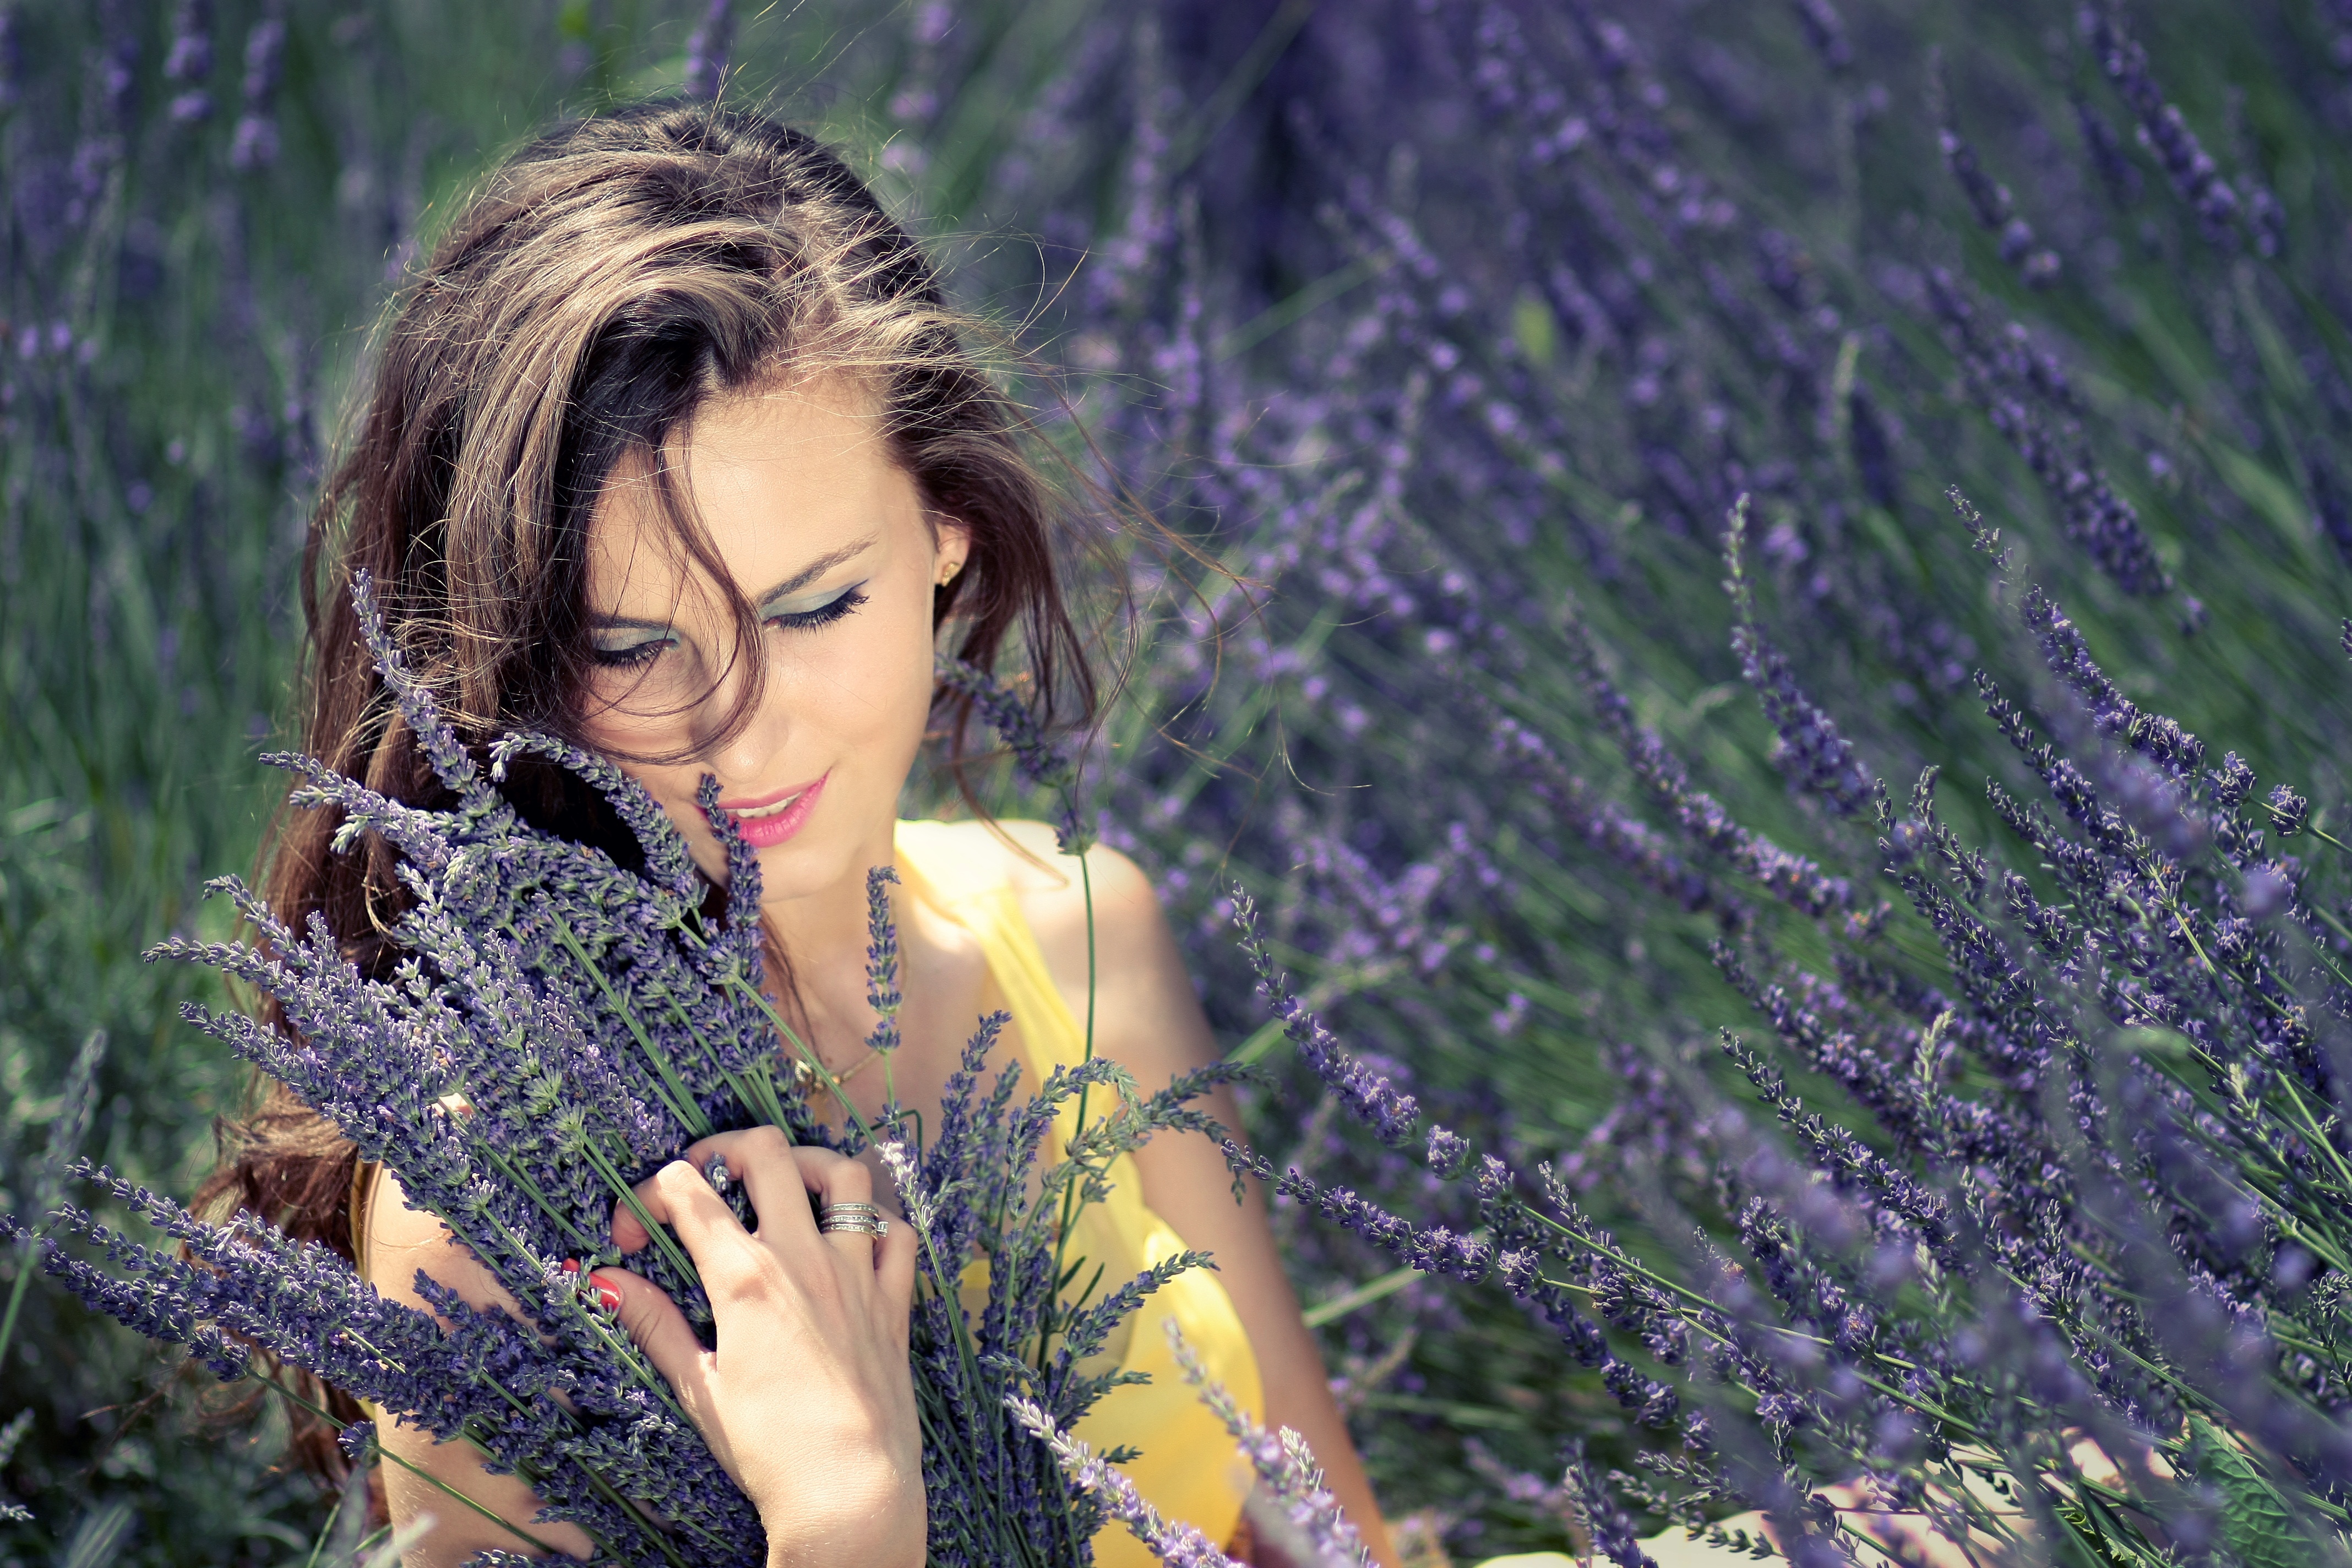
tree, nature, forest, grass, plant, girl, photography, flower, portrait, model, spring, autumn, fashion, lady, flora, season, lavender, flowers, eye, beauty, photo shoot, mov, portrait photography